Lagoon (amusement park)

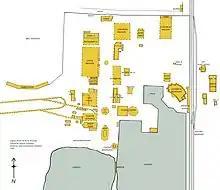
Map of Lagoon from 1949

The park was closed for three seasons during World War II. By 1946, the park was in bad condition and on the brink of permanent closure. The Bamberger family considered razing it. However, Ranch S. Kimball and Robert E. Freed convinced the Bamberger family to lease the park to their newly formed Utah Amusement Corporation. Kimball served as president while Freed served as secretary and assistant manager. The Freed family's Lagoon Corporation later bought the resort outright from the Bamberger family in 1983.